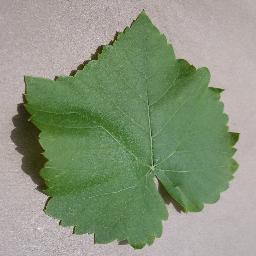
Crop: grape
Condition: healthy